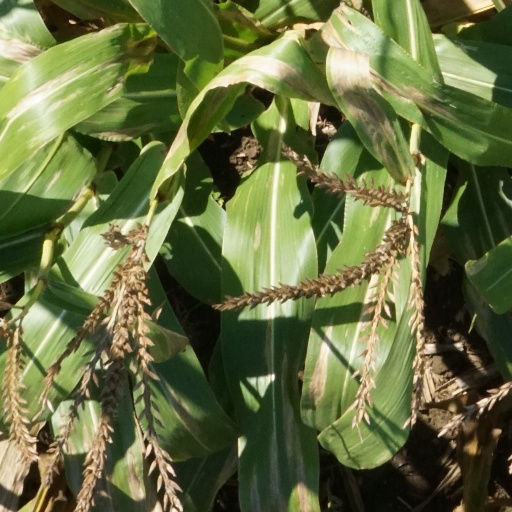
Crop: maize; corn